Candle

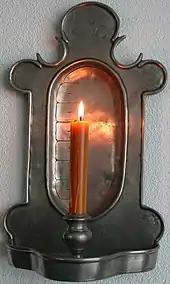
A type of candle clock

A number of improvements were made to candle in the 19th century. In older candles, the wick of a burning candle was not in direct contact with air, so it charred instead of being burnt. The charred wick inhibited further burning and produced black smoke, so the wick needed to be constantly trimmed or "snuffed". In 1825, a French man M. Cambacérès introduced the plaited wick soaked with mineral salts, which when burnt, curled towards the outer edge of the flame and become incinerated by it, thereby trimming itself. These are referred to as "self-trimming" or "self-consuming" wicks. In 1823, Michel Eugène Chevreul and Joseph Louis Gay-Lussac separate out stearin in animal fats, and obtained a patent in 1825 to produce candles that are harder and can burn brighter.